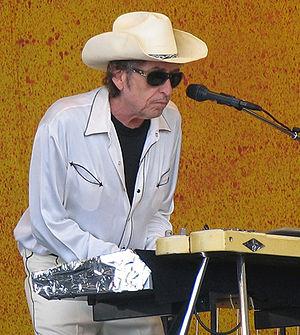
Bob Dylan [bɑb ˈdɪlən], né Robert Allen Zimmerman le 24 mai 1941 à Duluth, dans le Minnesota, est un auteur-compositeur-interprète, musicien, peintre, sculpteur et poète américain. Il est l'une des figures majeures de la musique populaire occidentale.